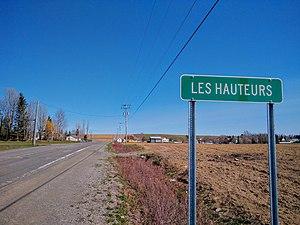
Panneau annonçant l'entrée dans le village des Hauteurs.
Les Hauteurs est une municipalité de la province de Québec, au Canada à vocations agricole et forestière de plus de 500 habitants. Elle est située dans la municipalité régionale de comté de La Mitis, dans la région administrative du Bas-Saint-Laurent.
La route 298 est une route régionale québécoise située sur la rive sud du fleuve Saint-Laurent. Elle dessert la région administrative du Bas-Saint-Laurent.